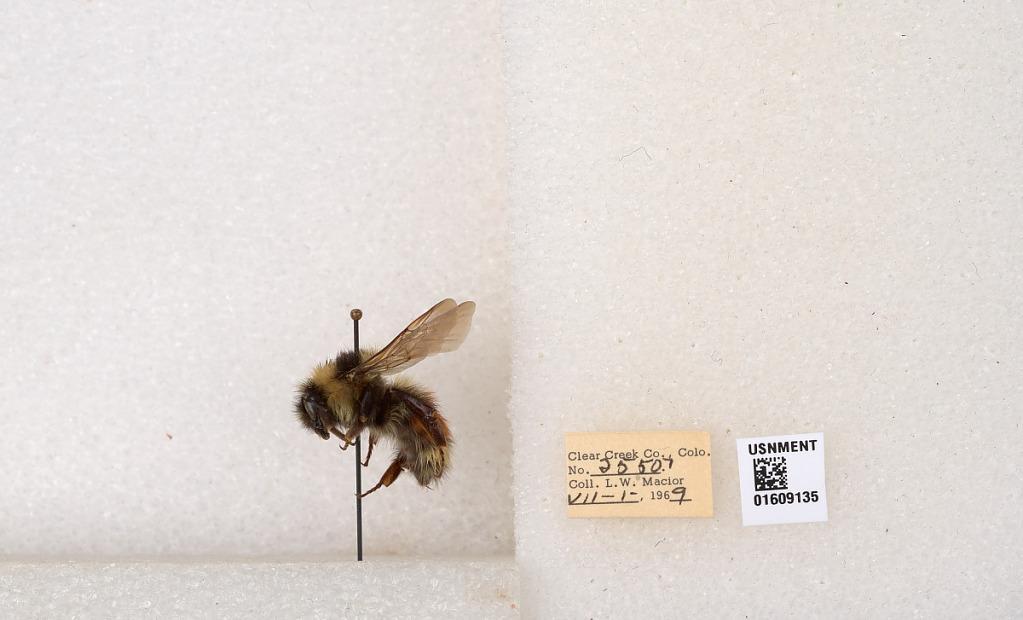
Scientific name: Bombus (Pyrobombus) sylvicola Kirby
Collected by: L. Macior
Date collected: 1969-7-1
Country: United States
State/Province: Colorado
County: Clear Creek
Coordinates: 39.6856, -105.645